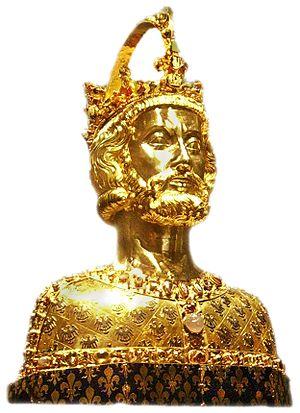
Charlemagne, du latin Carolus Magnus, ou Charles Iᵉʳ dit « le Grand », né à une date inconnue, mort le 28 janvier 814 à Aix-la-Chapelle, est un roi des Francs et empereur. Il appartient à la dynastie des Carolingiens. Fils de Pépin le Bref, il est roi des Francs à partir de 768, devient par conquête roi des Lombards en 774 et est couronné empereur à Rome par le pape Léon III le 24 ou 25 décembre 800, relevant une dignité disparue en Occident depuis la déposition, trois siècles auparavant, de Romulus Augustule en 476.